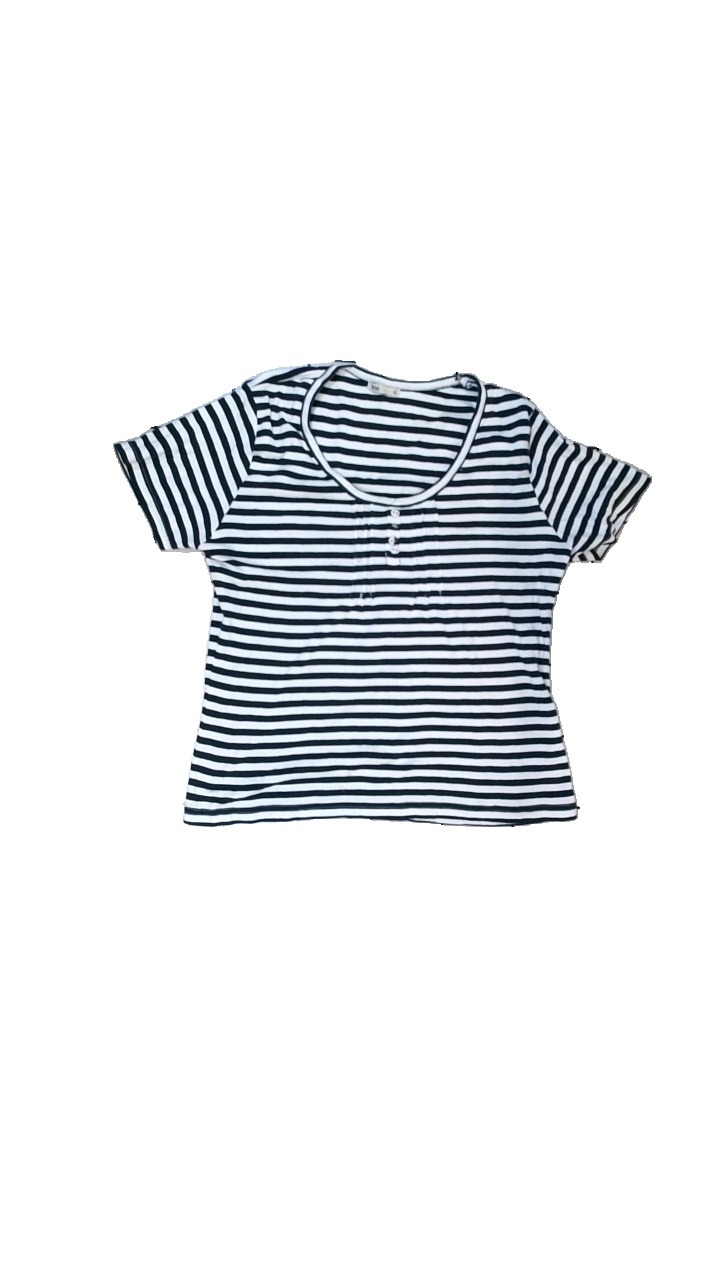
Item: T-shirt (Ladies)
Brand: Time
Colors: White, Blue
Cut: Regular, C-collar
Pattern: Striped
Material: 100% cotton
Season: All
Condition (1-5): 3
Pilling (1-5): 4
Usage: Reuse
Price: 50-100